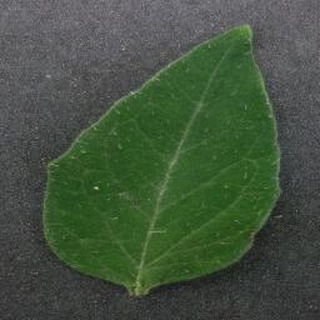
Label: healthy_tomato